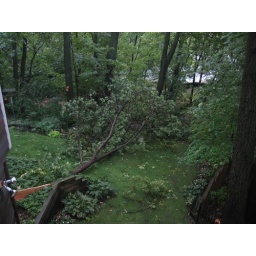
Our first view in the morning looking down from the bedroom window